Harold F. Cherniss

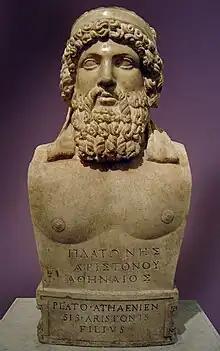
Herm of Plato. The Greek inscription reads 'Plato [son] of Ariston, Athenian' (Rome, Capotiline Museum, 288).

Despite his fame, Oppenheimer had made many enemies who suspected he was a communist sympathizer or even a spy. These included Lewis Strauss who was both a commissioner on the new Atomic Energy Commission, which had control of the plants and personnel assembled during the war to produce the atomic bomb, and chairman of the board of trustees of the Institute of Advanced Study. Oppenheimer was called to testify before the House Un-American Activities Committee in 1949. Strauss and others pushed President Eisenhower to revoke Oppenheimer's security clearance. A hearing followed in April–May 1954 and Oppenheimer lost his security clearance. This national scandal produced a lasting rift between American scientists and the military. Historians with access to the American and Russian evidence have since concluded Oppenheimer was never involved in espionage for the Soviet Union and did not betray the United States, though in the late 1930s he had been a supporter of the Communist Party.